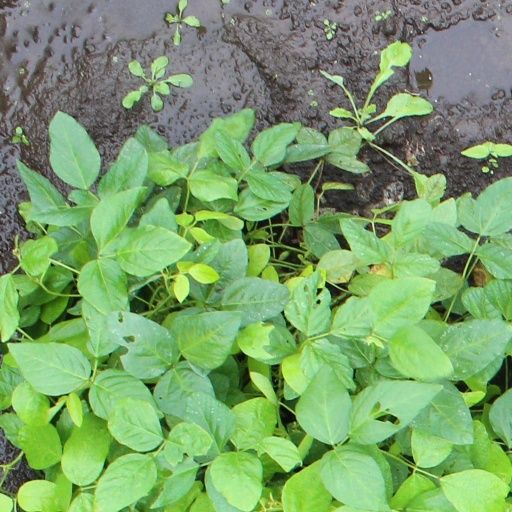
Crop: soybean